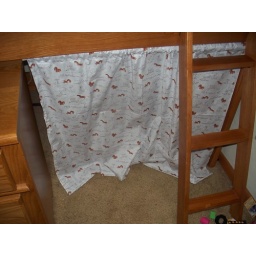
curtain for under a loft bed